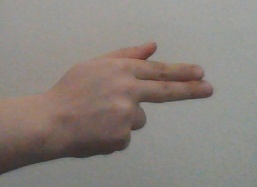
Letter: ghain